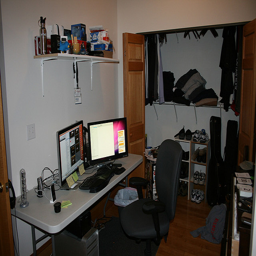
A chair that is in front of two computers.
An office desk with two monitors in a room with an open closet.
A desk with two computer monitors is seen in a bedroom.
a couple of monitors are on a desk
The small desk is near the open closet.